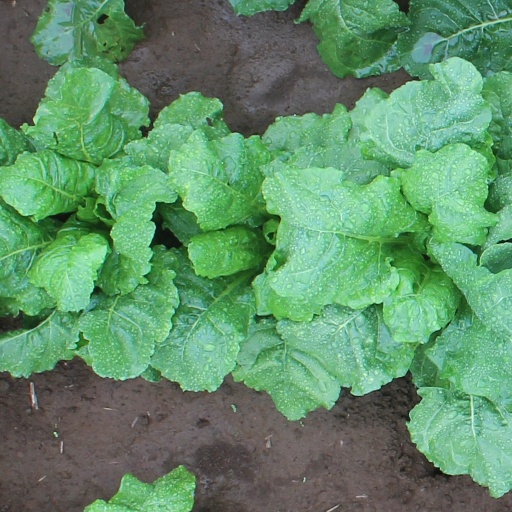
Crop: sugar beet